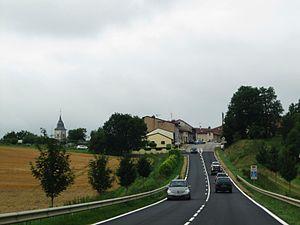
Allain est une commune française située dans le département de Meurthe-et-Moselle en région Grand Est.